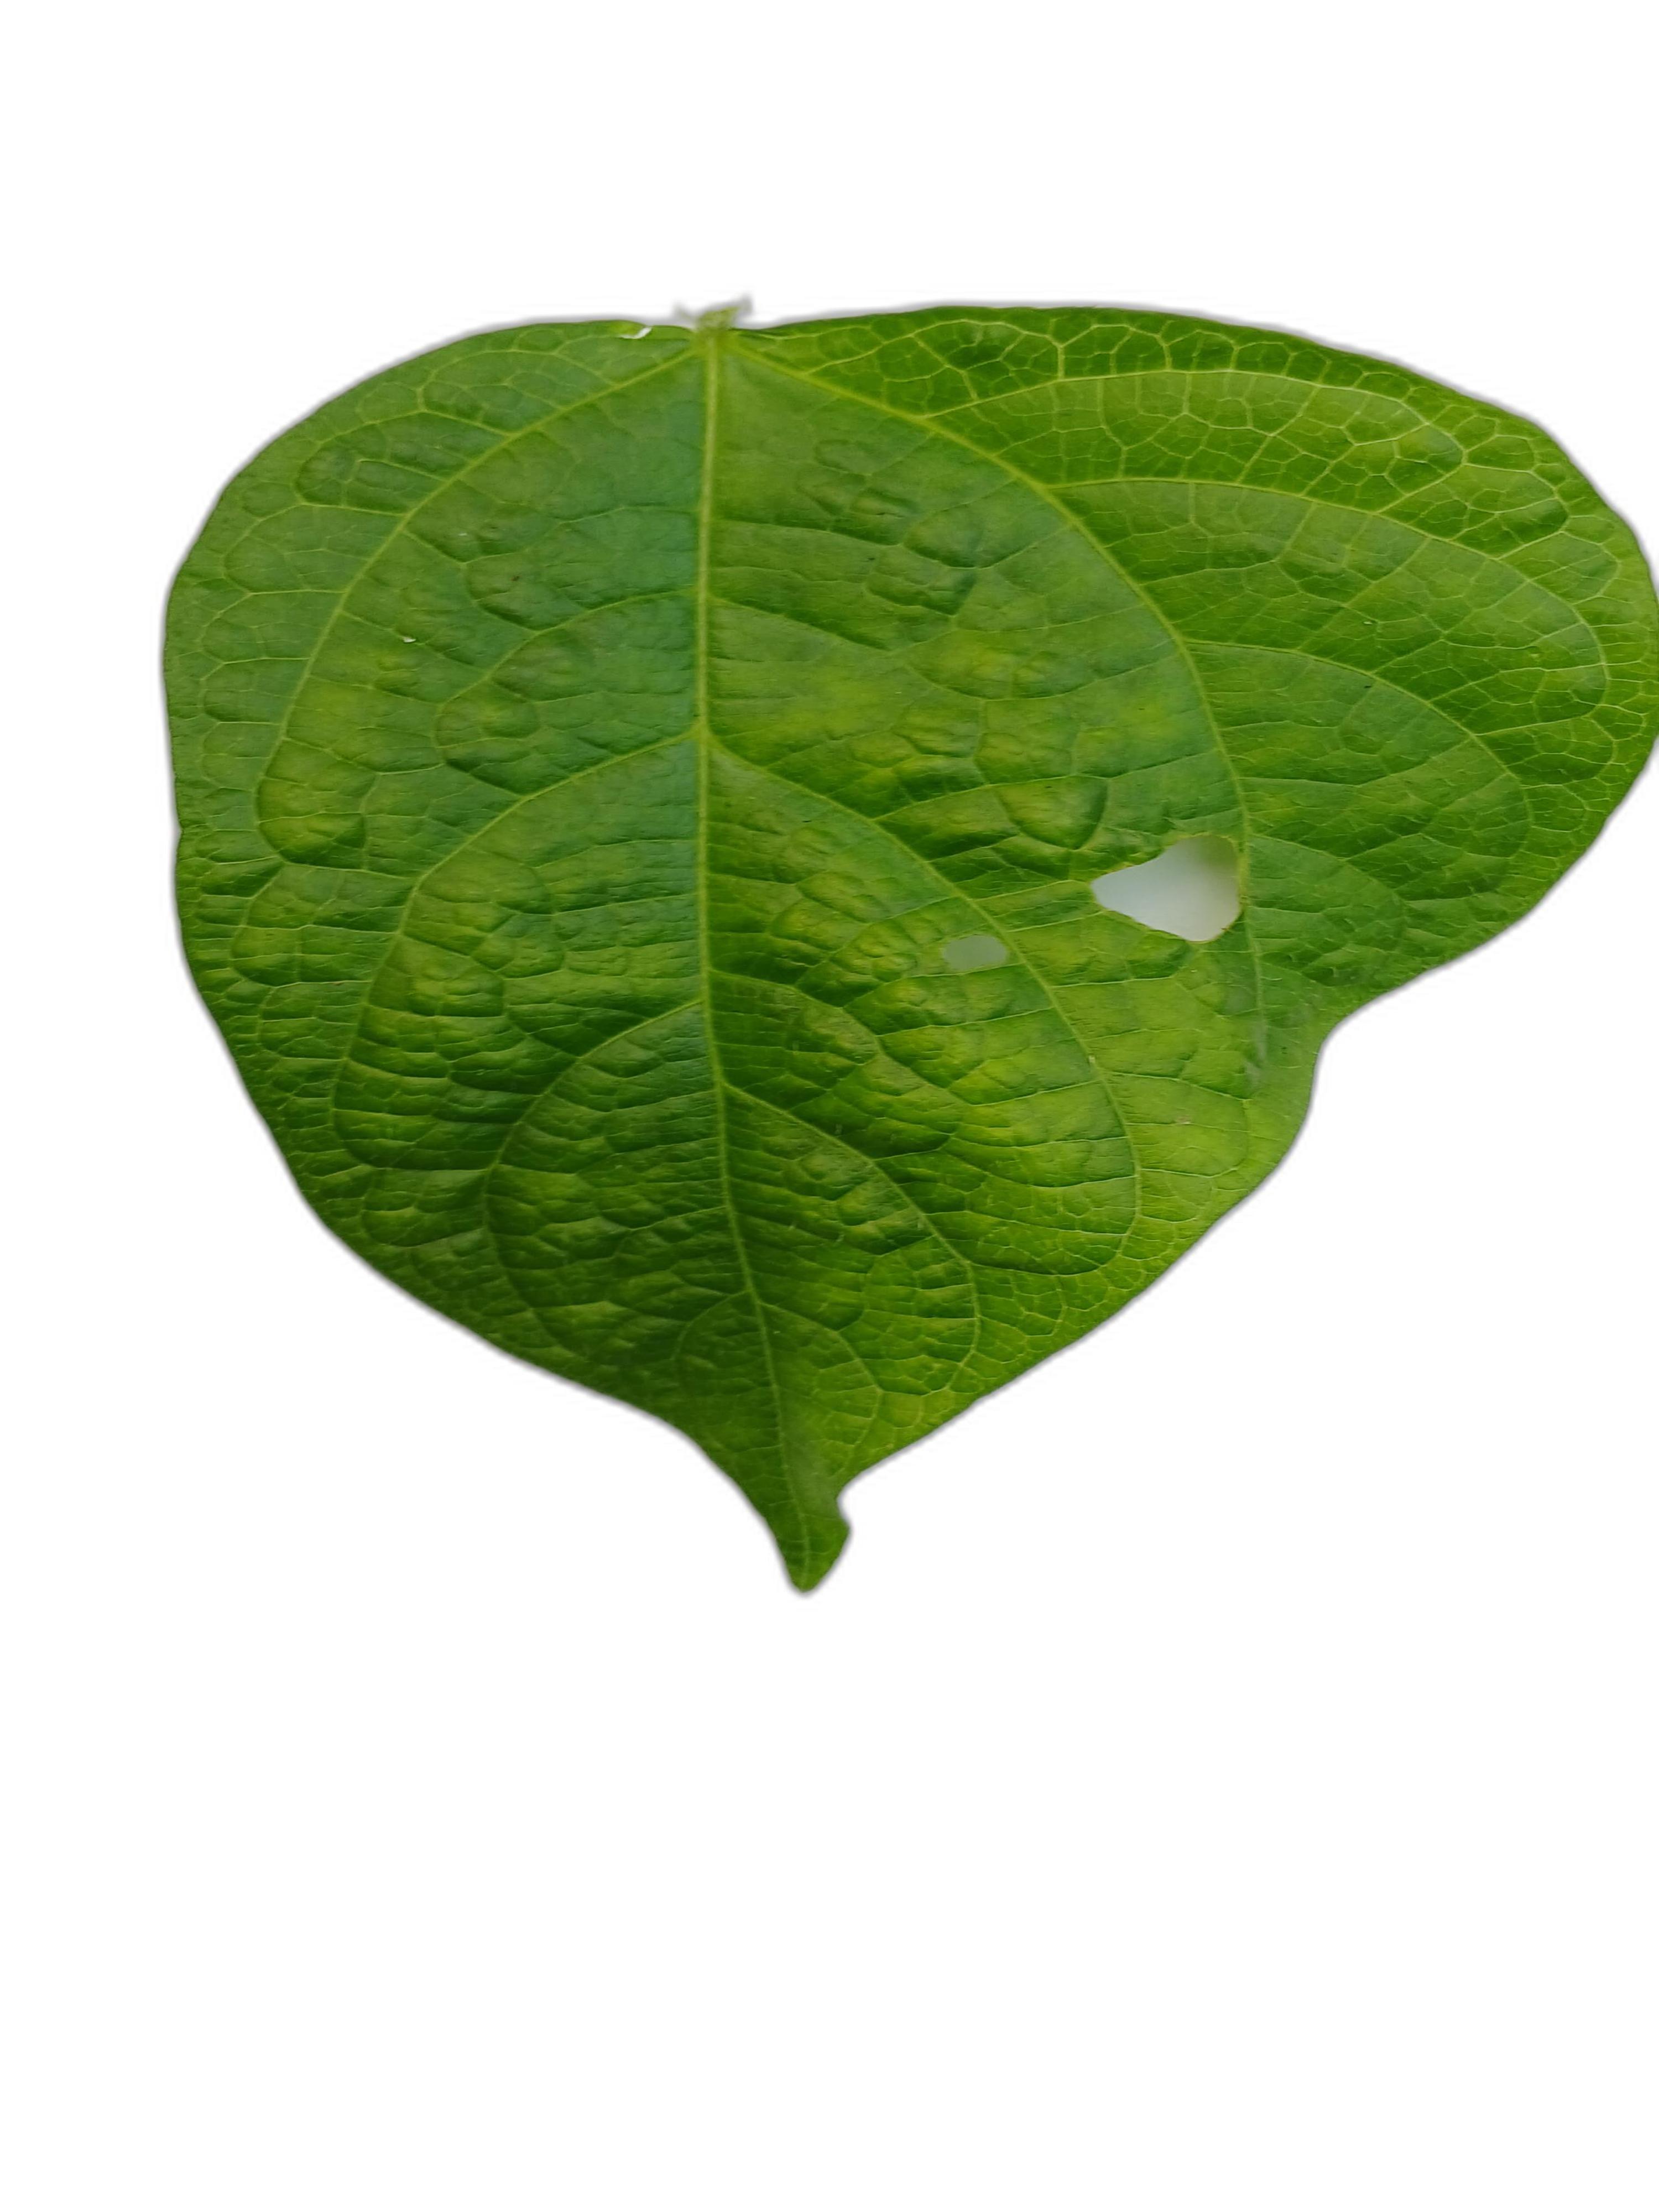
Label: Leaf Crinkle